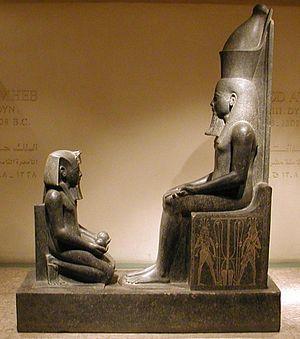
Antiquité égyptienne, Horemheb devant le dieu Atoum, fr:Musée de Louxor, Louxor, Égypte.
Le terme pharaon sert à désigner les rois et reines de l'Égypte antique. Les noms de 345 pharaons nous sont parvenus grâce à de multiples attestations dont des listes royales compilées par les scribes égyptiens. Ces souverains se sont succédé sur une période de plus de trois millénaires entre -3150 et -30. Depuis les Ægyptiaca de Manéthon, historien et grand-prêtre d'Héliopolis au -IIIᵉ siècle, cette longue période est divisée en trente dynasties depuis l'unification du royaume par le mythique Narmer-Ménès et jusqu'à la disparition de Nectanébo II en -343, le dernier pharaon d'une Égypte indépendante. Après lui se succèdent deux dynasties étrangères, la XXXIᵉ dynastie des empereurs perses achéménides et la dynastie des Ptolémées d'origine macédonienne. L'archéologie a aussi permis de distinguer une dynastie archaïque, antérieure à la première, la dynastie égyptienne zéro.
Osiris est un dieu du panthéon égyptien et un roi mythique de l'Égypte antique. Inventeur de l'agriculture et de la religion, son règne est bienfaisant et civilisateur. Il meurt noyé dans le Nil, assassiné dans un complot organisé par Seth, son frère cadet. Malgré le démembrement de son corps, il retrouve la vie par la puissance magique de ses sœurs Isis et Nephtys. Le martyre d'Osiris lui vaut de gagner le monde de l'au-delà dont il devient le souverain et le juge suprême des lois de Maât.
Les fonctions pharaoniques sont les diverses activités religieuses et gouvernementales exercées par le roi d'Égypte durant l'Antiquité. Personnage central de l'État, le pharaon est l'intercesseur obligé entre les dieux et les humains. Aux premiers, il assure le bon accomplissement des rituels dans les temples ; aux seconds, il garantit la prospérité agricole, la défense du territoire et une justice impartiale.
Atoum ou Toum est un dieu de la mythologie égyptienne. Originaire de la ville d'Héliopolis, il y était particulièrement vénéré. Un temple lui était aussi dédié à Pithôm, dans le delta du Nil.